Braga District

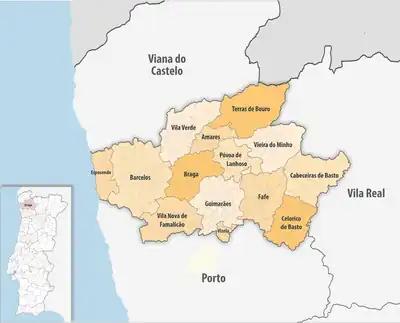
Braga district

The district of Braga has a very rugged terrain, dominated by high altitudes to the east, close to the Spanish border and the border with the Vila Real district, and going down towards the western coast, cutting through the valleys of several rivers that flow from the north-east to the south-west.